Victor Cădere

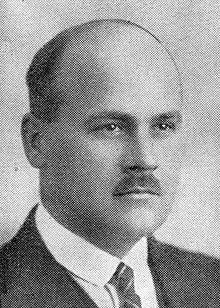
Victor Cădere

Victor Cădere (July 22, 1891–February 11, 1980) was a Romanian jurist, administrator and diplomat.